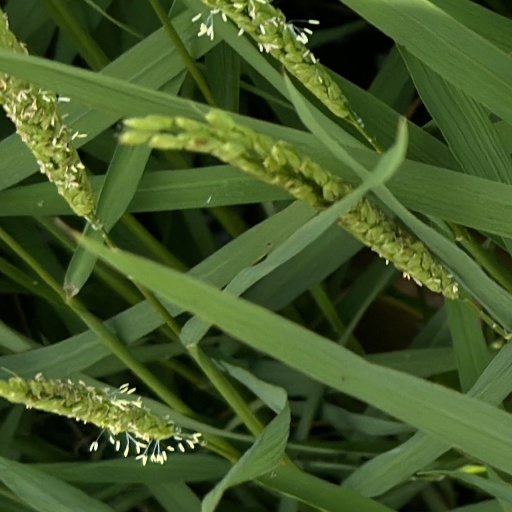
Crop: rice